Paasamalargal

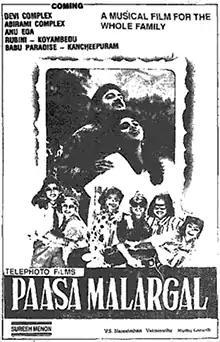
Poster

Paasamalargal is a 1994 Indian Tamil-language romantic drama film directed by Suresh Chandra Menon. The film stars Arvind Swamy and Revathi. It was released on 4 February 1994.